Swimfan

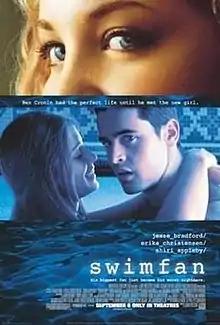
Theatrical release poster

Swimfan is a 2002 American teen psychological thriller film directed by John Polson and written by Charles Bohl and Phillip Schneider. Starring Jesse Bradford, Erika Christensen, and Shiri Appleby, the film is about a high school swimming star who finds himself stalked by a teenage seductress after a one-night stand.